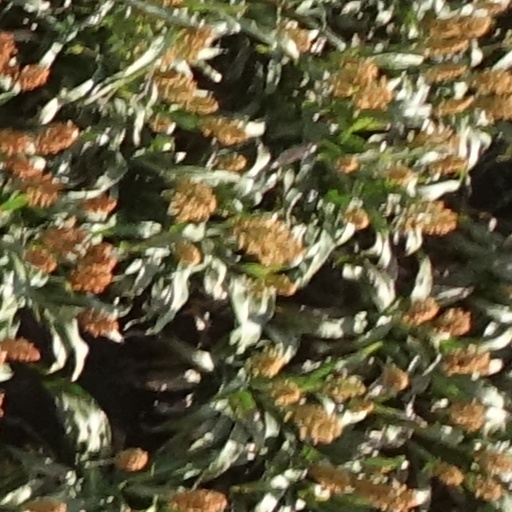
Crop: sorghum